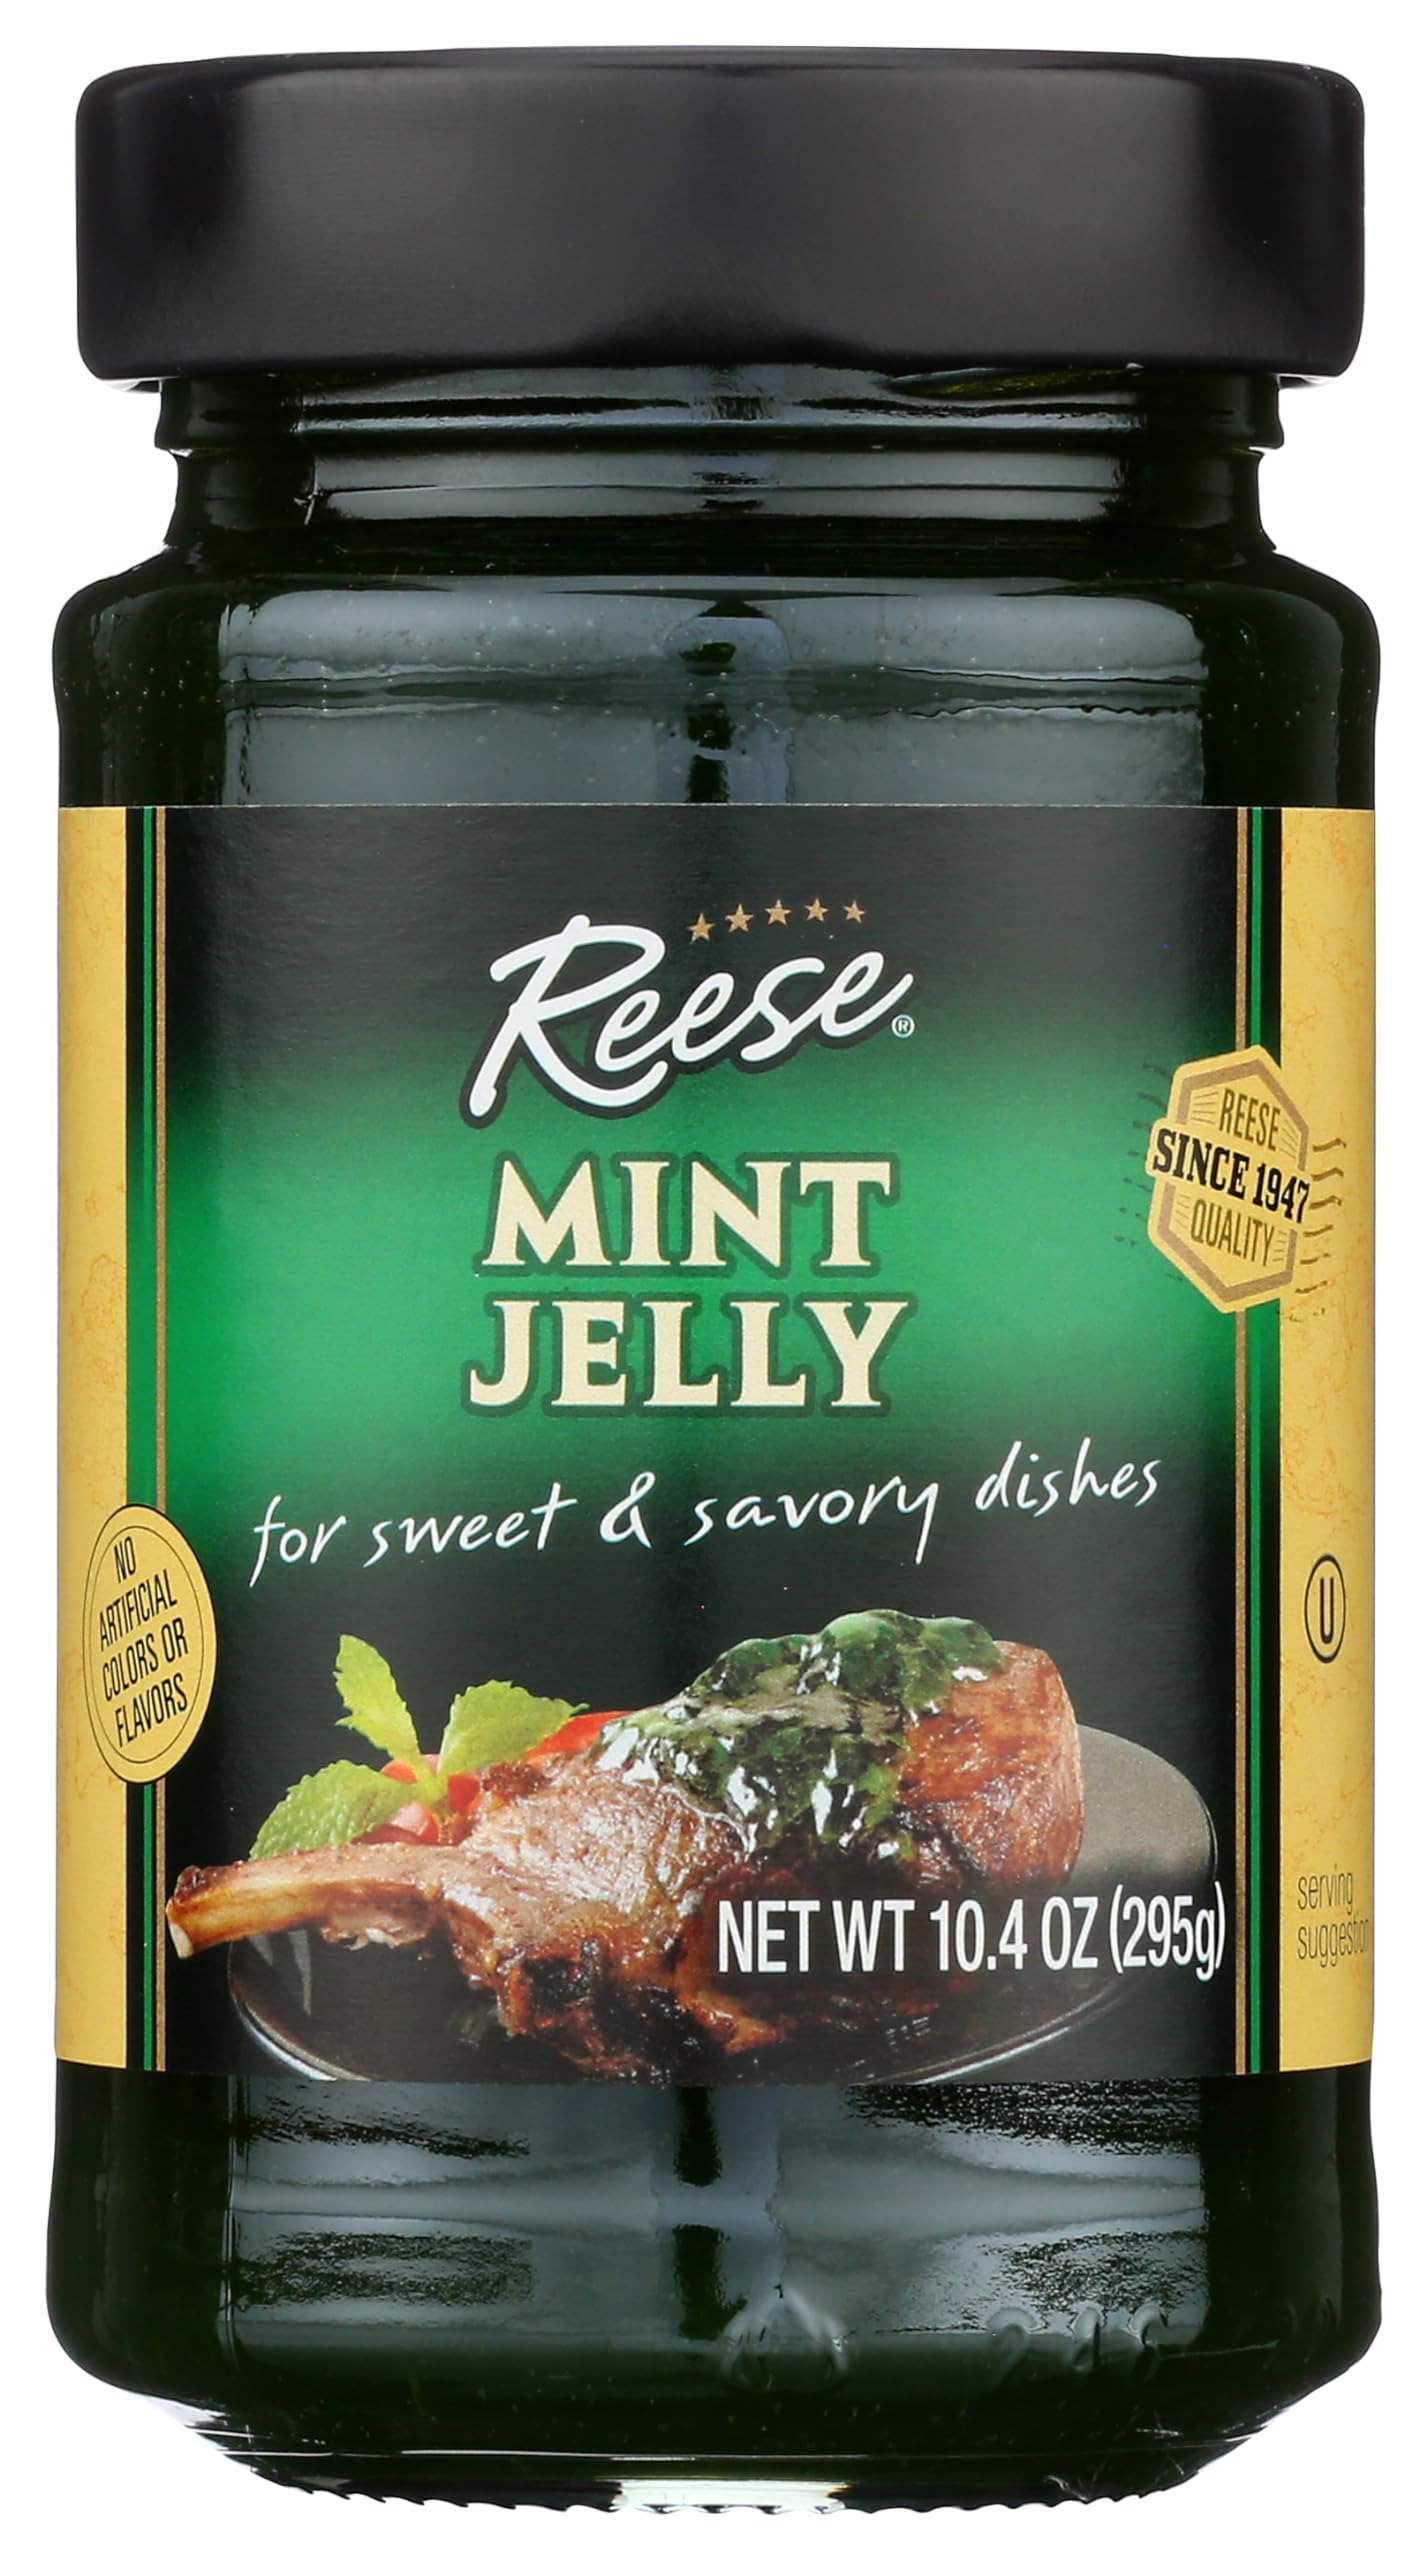
Item Name: Reese JELLY MINT 10.5OZ, Green
Bullet Point 1: This product contains Natural Ingredients
Bullet Point 2: The Reese Mint Jelly is a tasty way to liven up your food
Bullet Point 3: It pairs well with baked apples, cake and other types of deserts
Bullet Point 4: Reese Mint Jelly Sauce is delicious with lamb, gelatin salads and compotes
Value: 10.5
Unit: Ounce

Price: 8.63